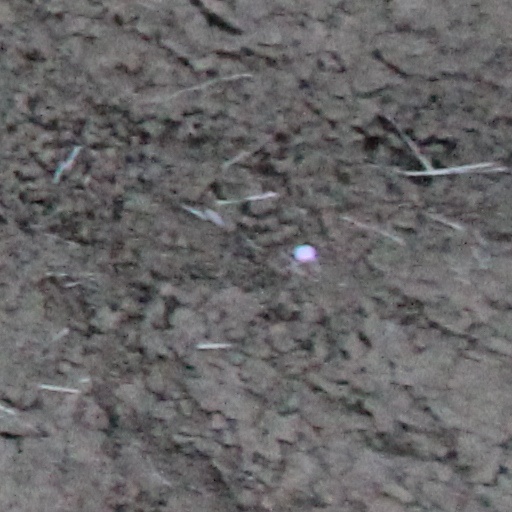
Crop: wheat